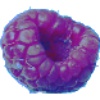
Label: Raspberry 1